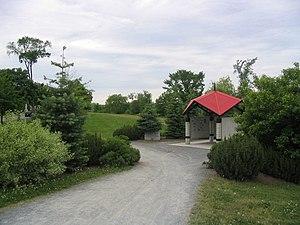
Sentier transcanadien à Fredericton au Nouveau-Brunswick
Le sentier Transcanadien est le réseau de sentiers récréatifs le plus long du monde. Une fois qu’il sera entièrement raccordé, le Sentier s’étendra sur 23 000 km, rejoignant les océans Atlantique, Pacifique et Arctique. Plus de 22 000 km sont déjà bâtis et utilisables, donc le Sentier est 93 % raccordé en 2017. L’organisme du Sentier indique que 240 segments, totalisant 6 200 km, doivent être raccordés afin de compléter le réseau. Le Sentier vise d’atteindre cet objectif pour 2017, lors du 25ᵉ anniversaire du Sentier et le 150ᵉ anniversaire de la Confédération canadienne.